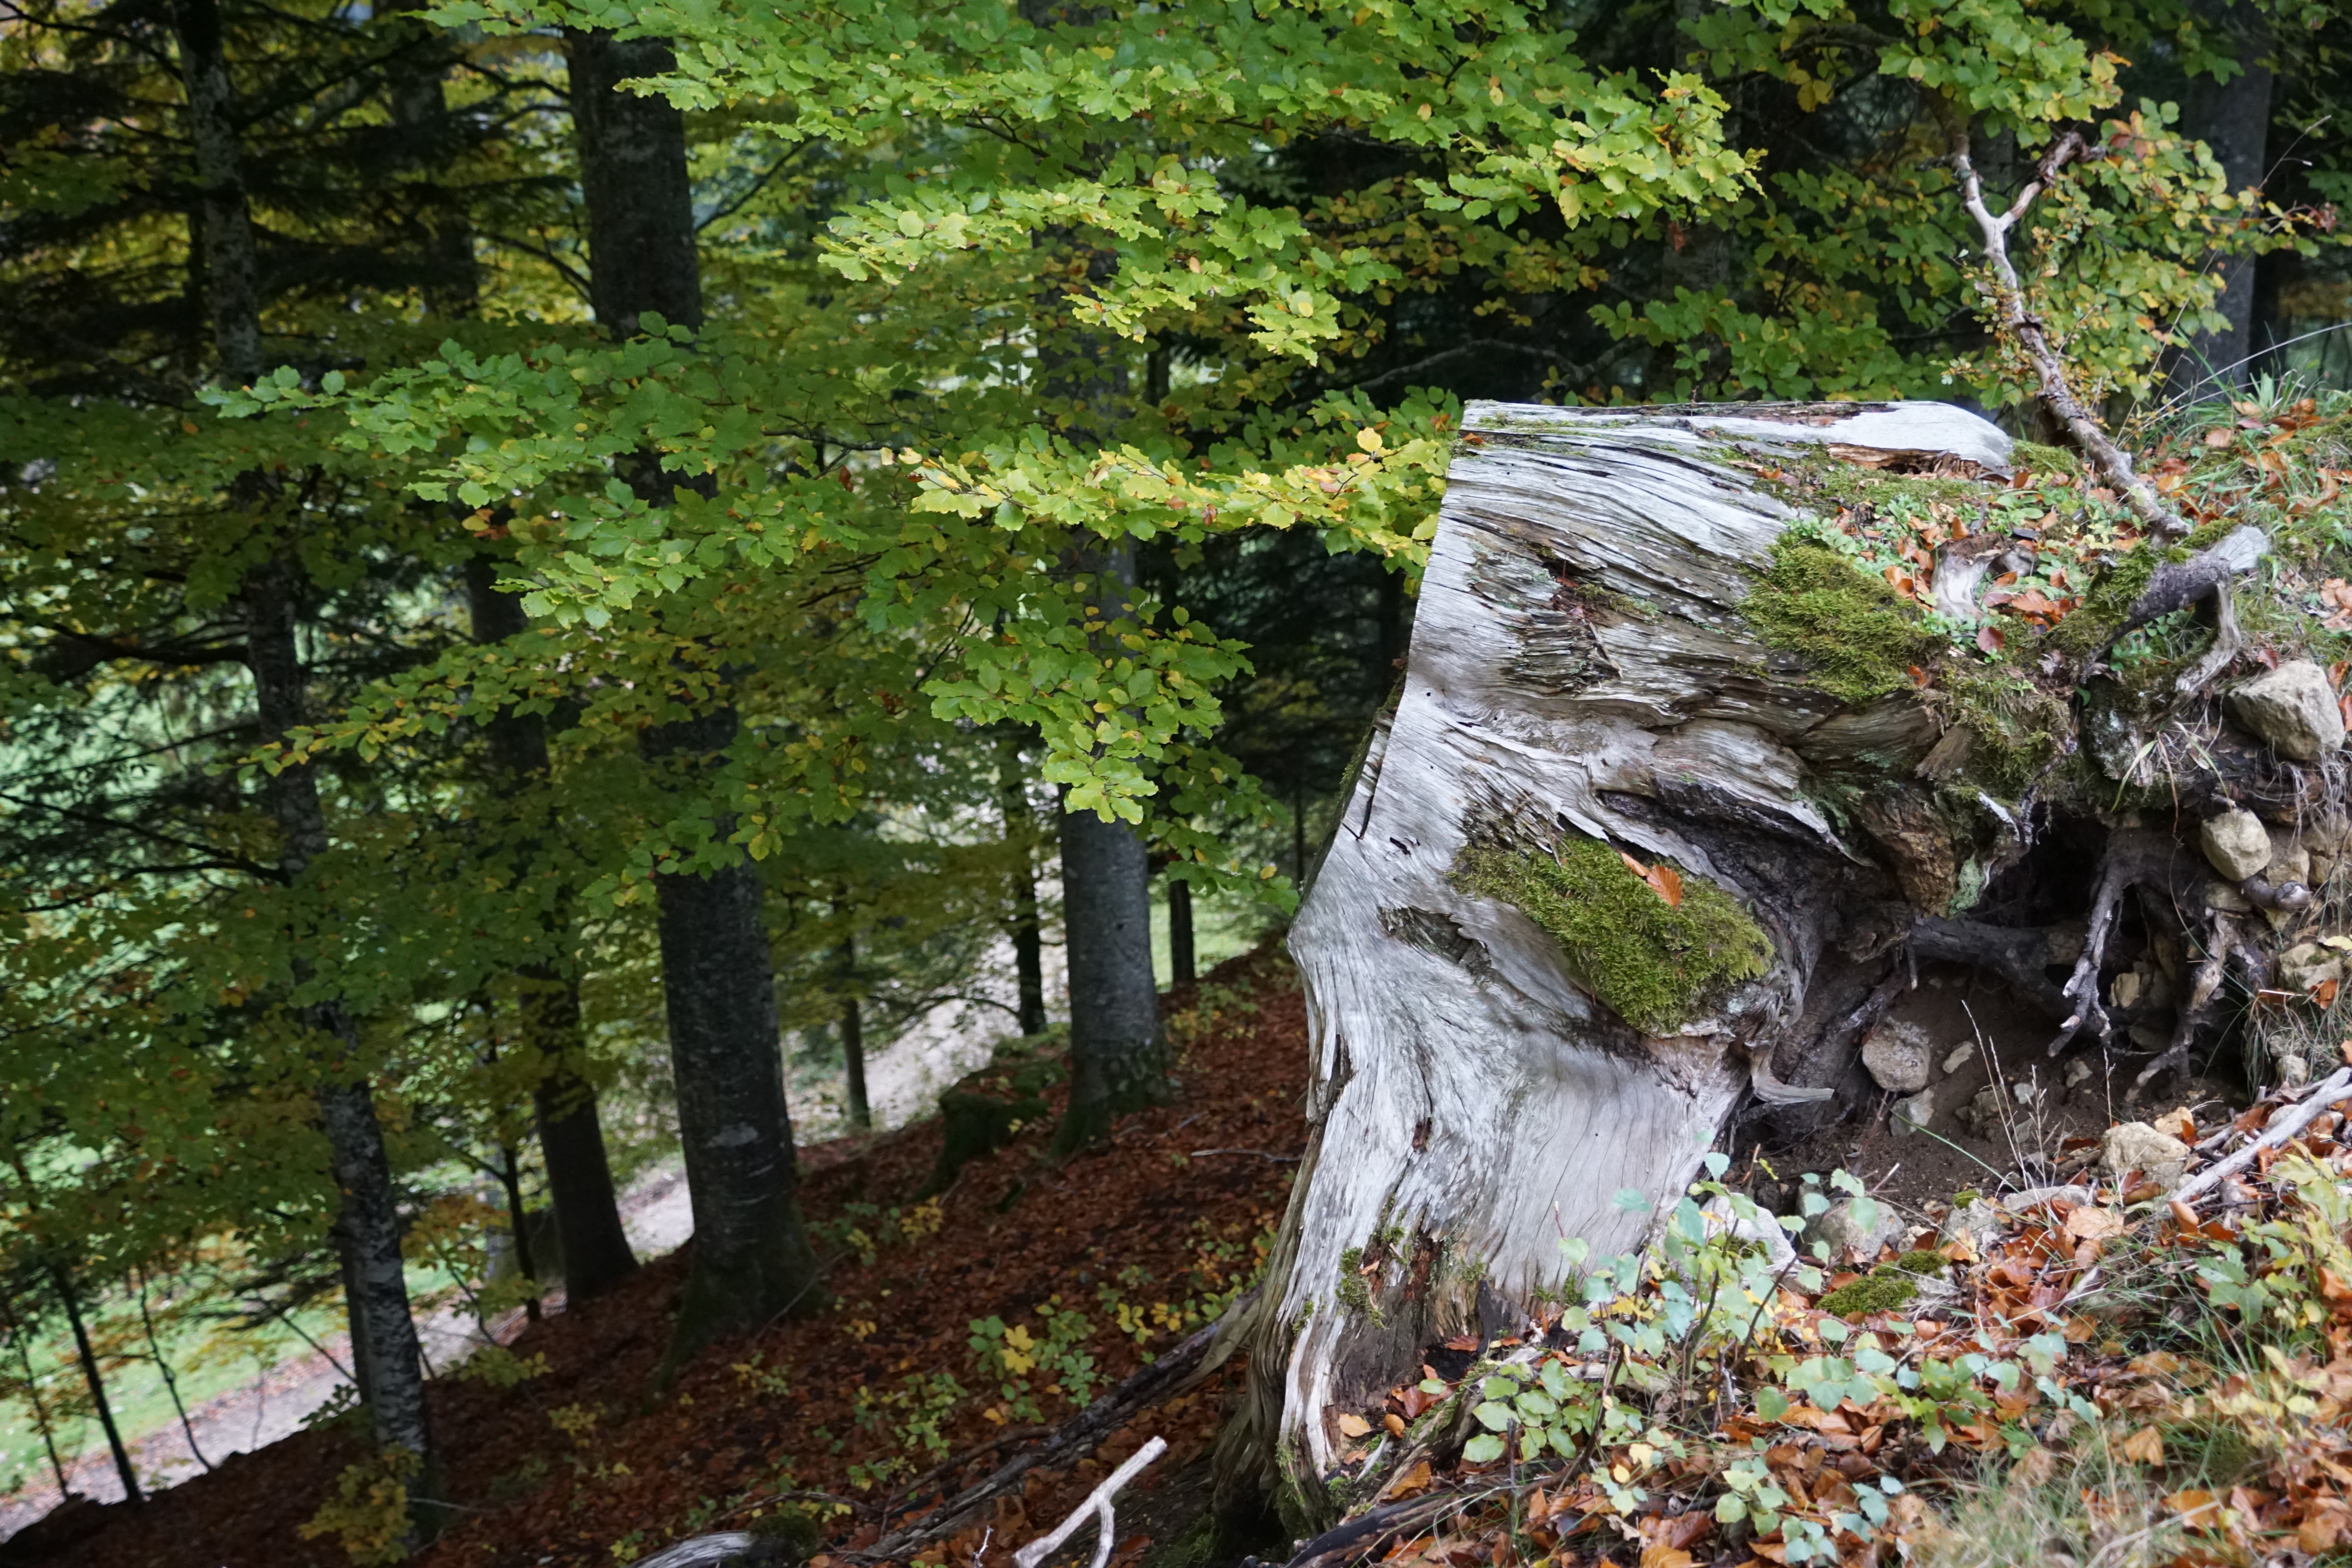
tree, nature, forest, waterfall, wilderness, plant, trail, leaf, pond, stream, log, slope, autumn, rainforest, deciduous, woodland, habitat, water feature, old growth forest, natural environment, woody plant